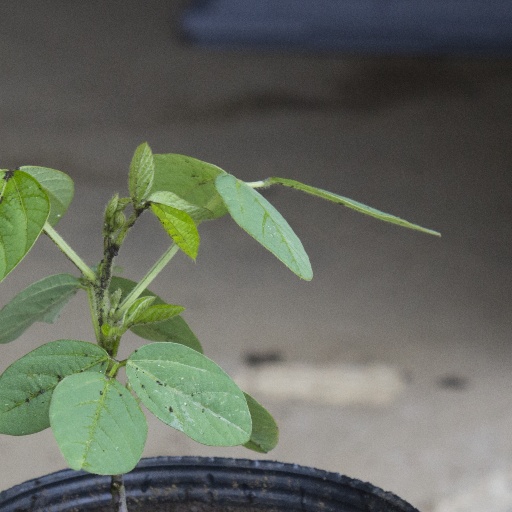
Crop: soybean